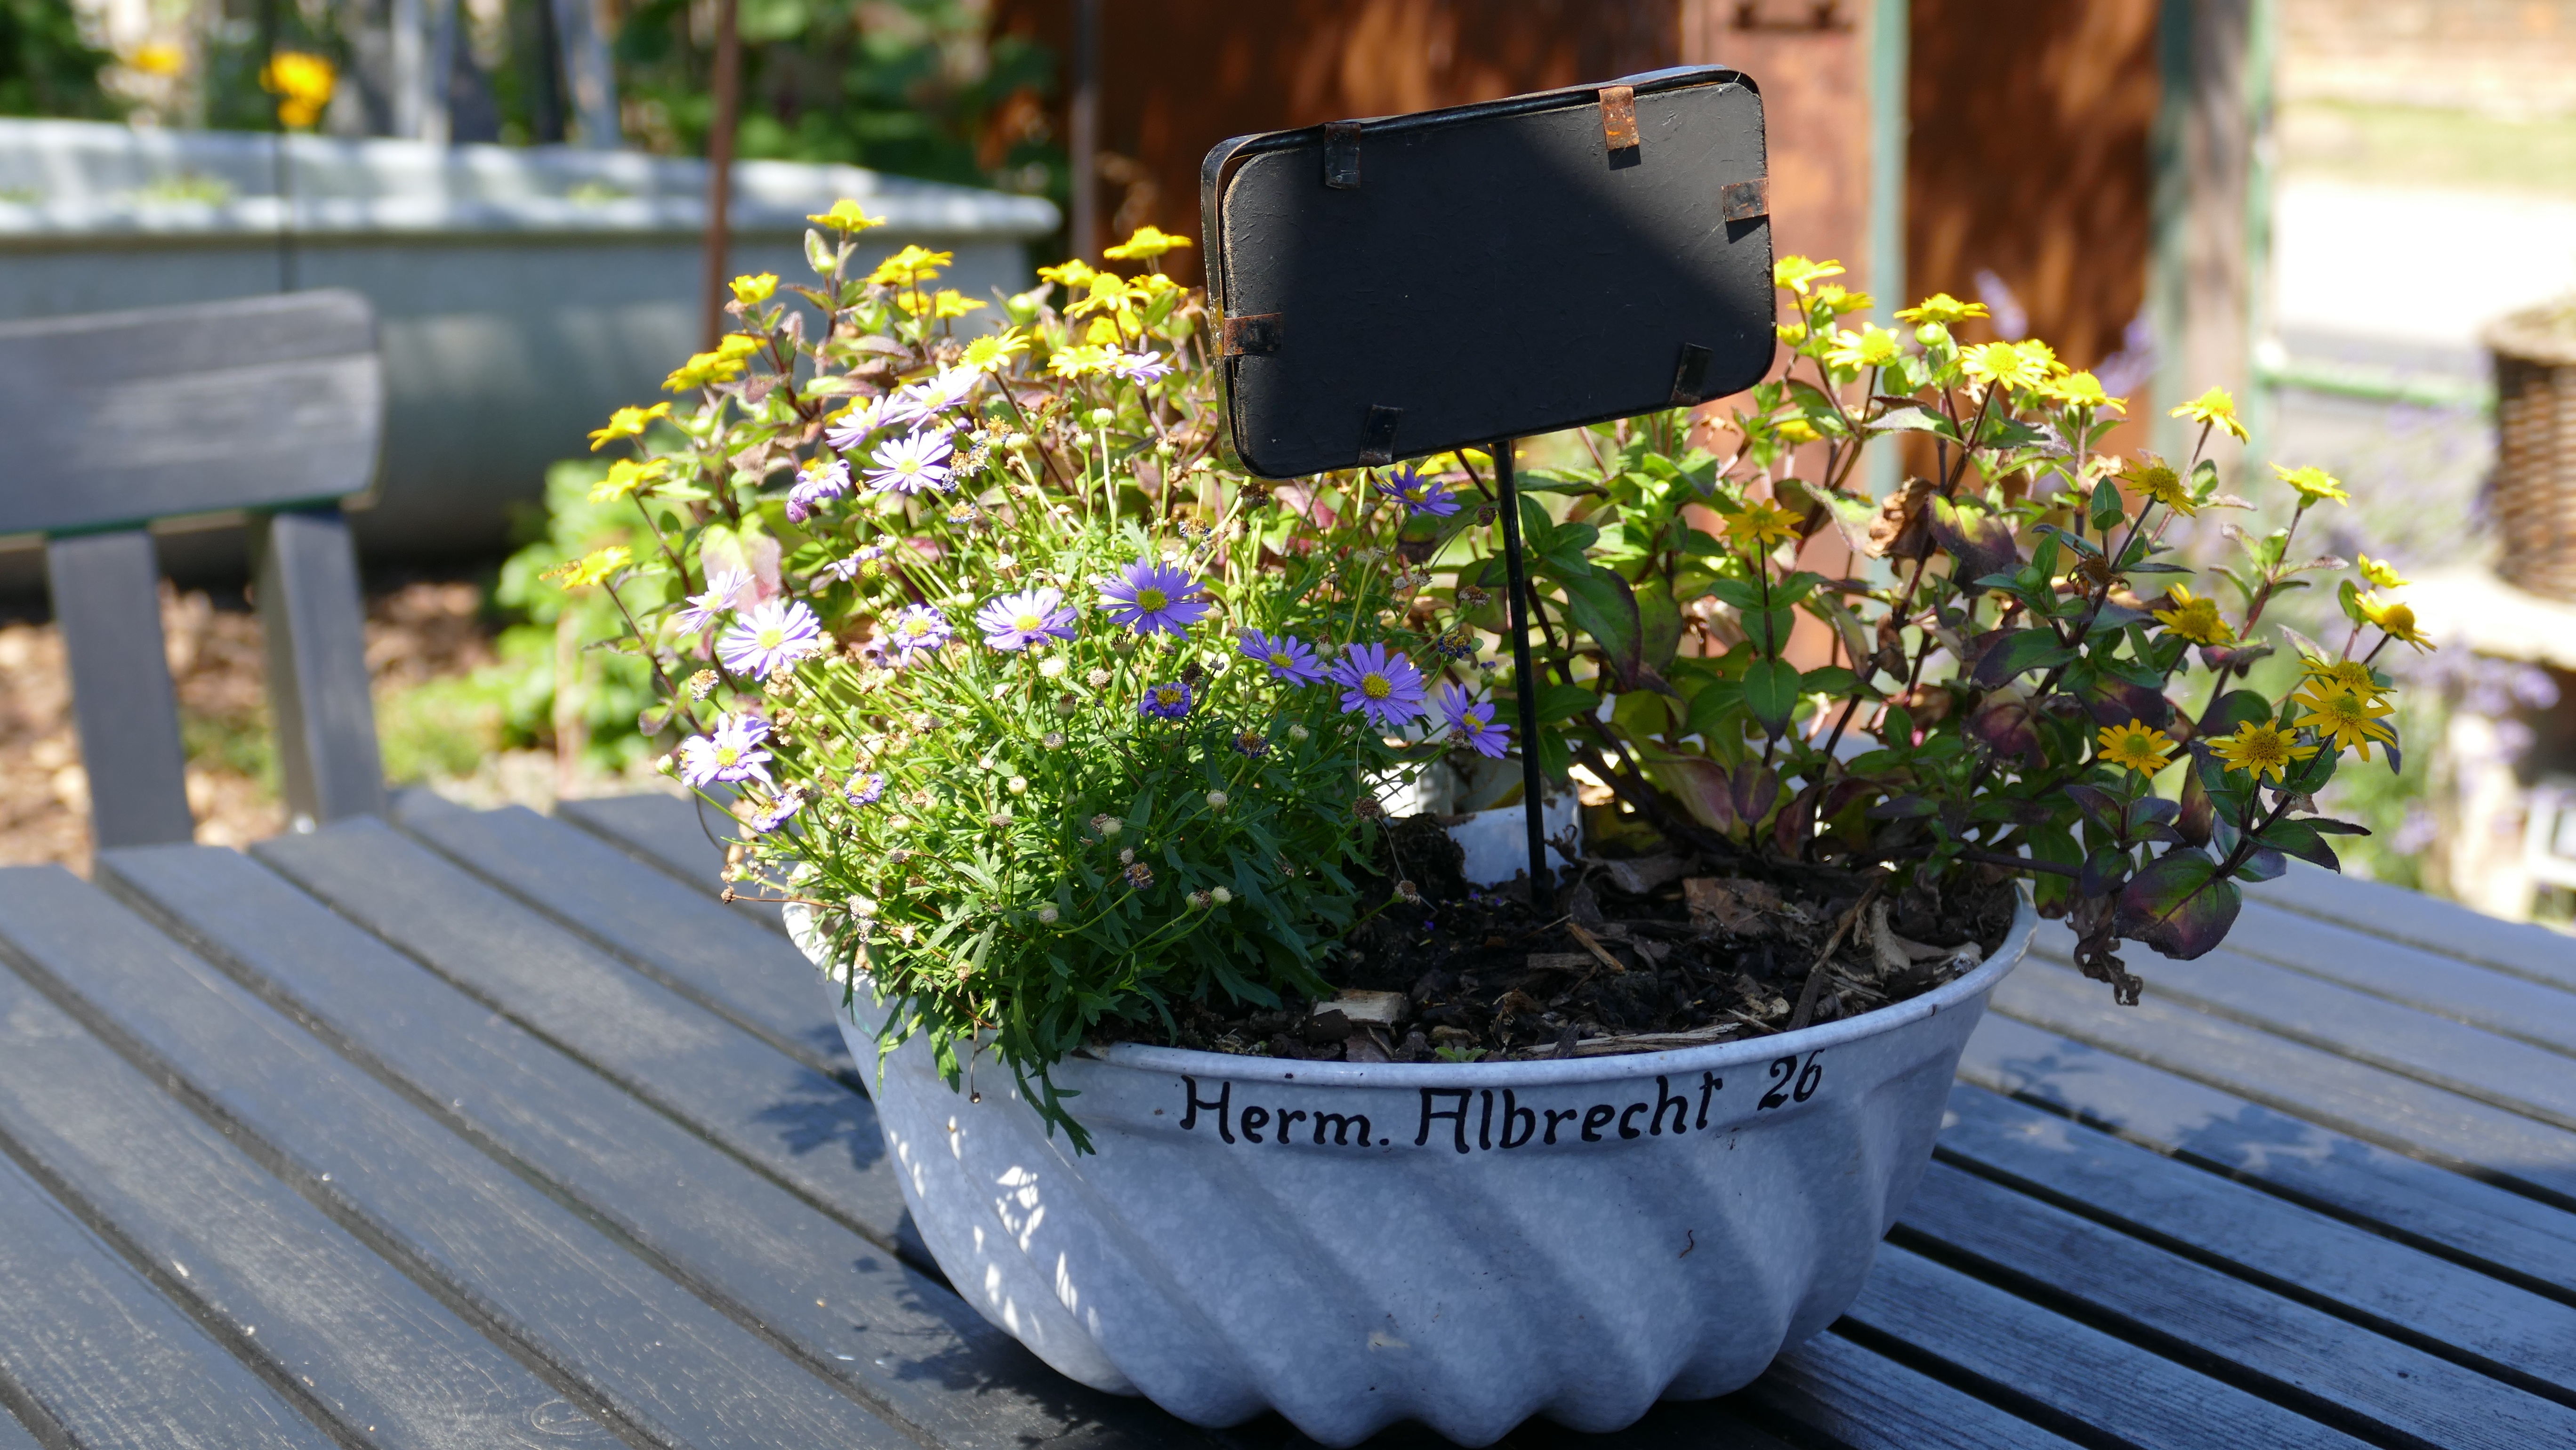
nature, plant, sun, antique, flower, chair, summer, decoration, rural, spring, holiday, backyard, romance, romantic, garden, still life, shell, flowers, beautiful, flowerpot, yard, floristry, recovery, summer flowers, floral arrangement, flower bowl, man made object